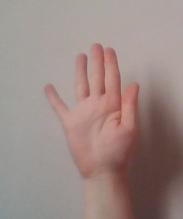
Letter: sheen